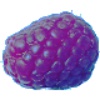
Label: Raspberry 1